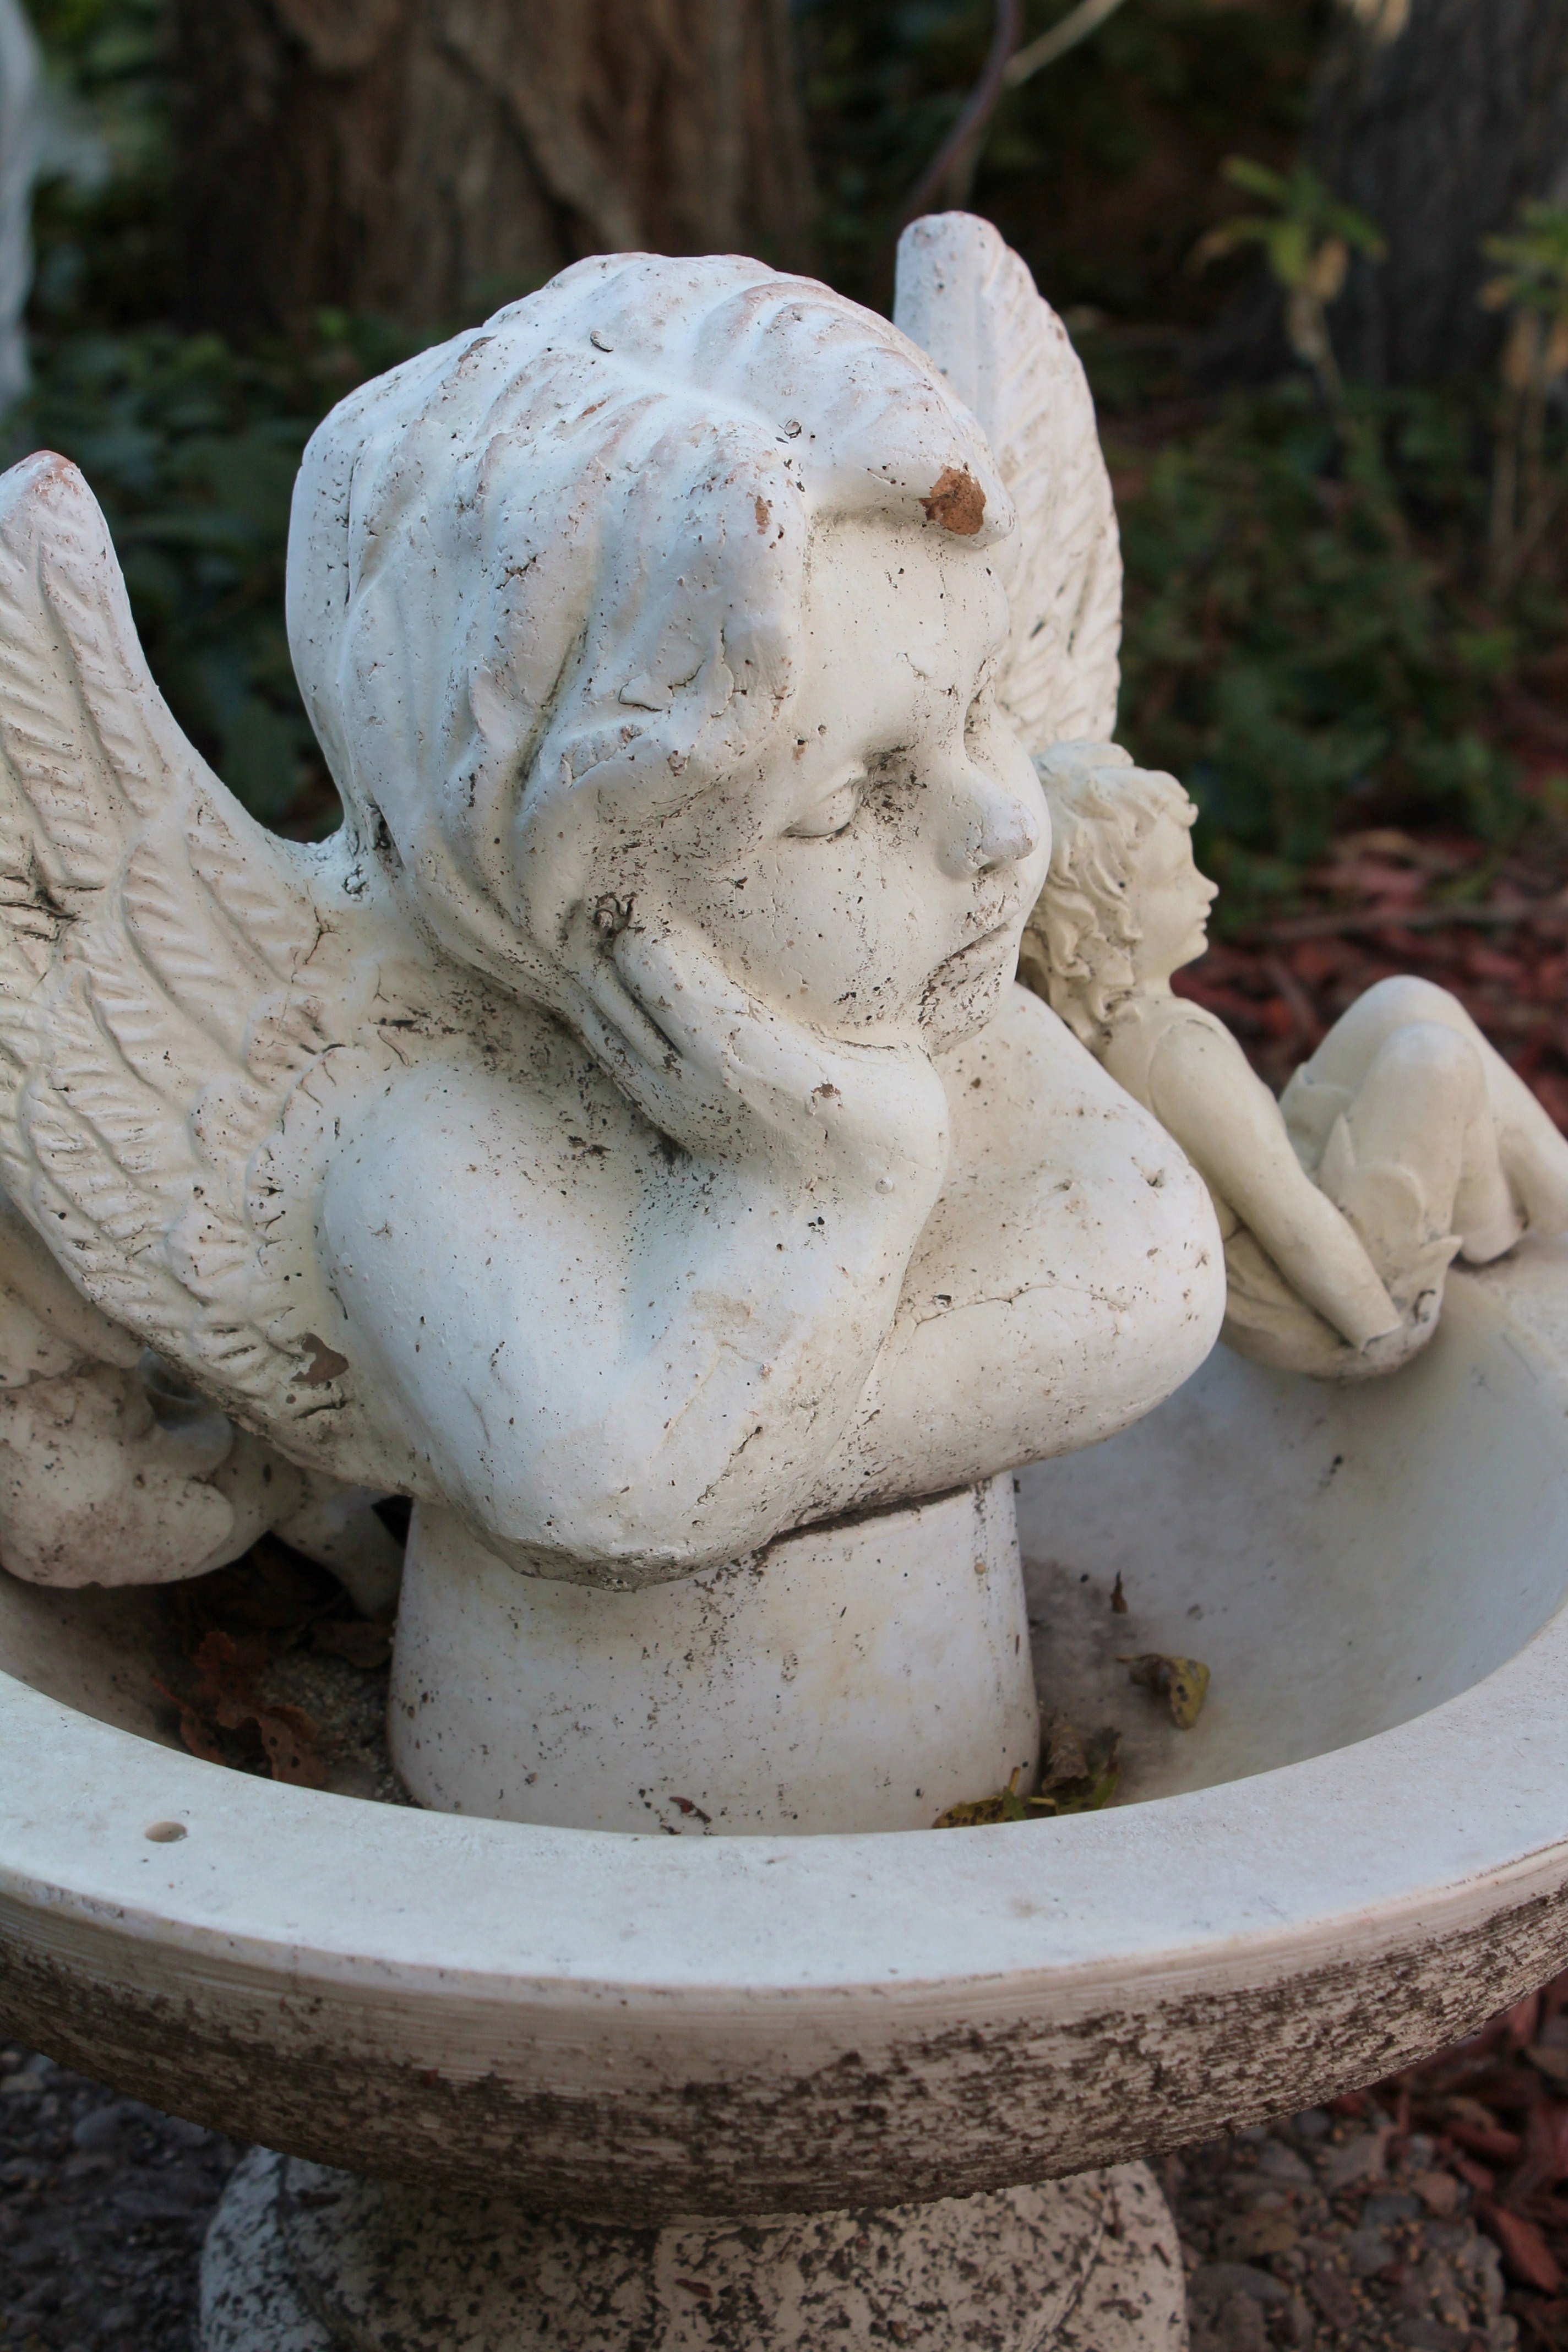
creative, vintage, stone, mystical, monument, statue, decoration, ceramic, peace, religion, child, friendship, garden, decor, spiritual, sculpture, religious, angel, art, design, temple, wings, serenity, fantasy, carving, cherub, fairy, water feature, heavenly, mythology, angelic, stone carving, angel wings, outdoor art, religious art, landscape design, ancient history